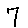
Label: 7